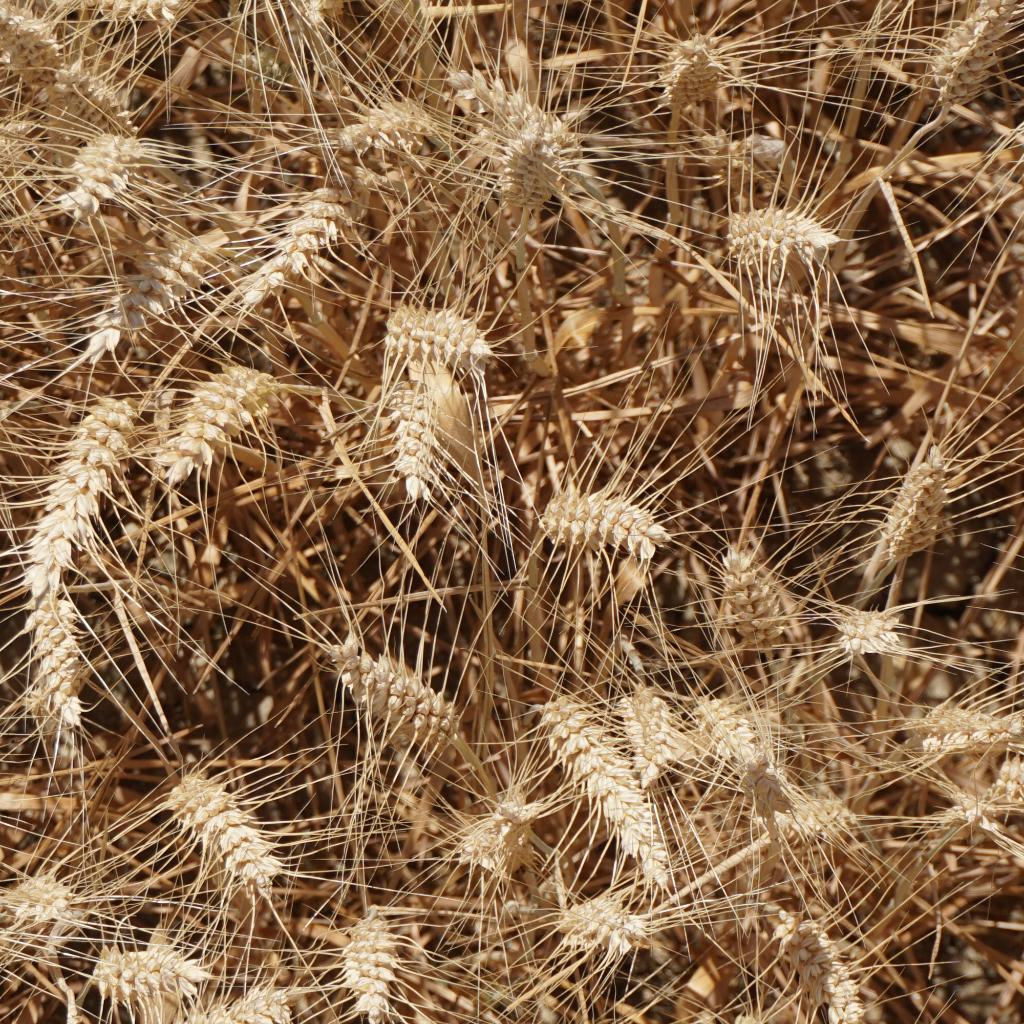
Country: France
Location: Gréoux
Wheat development stage: Filling - Ripening